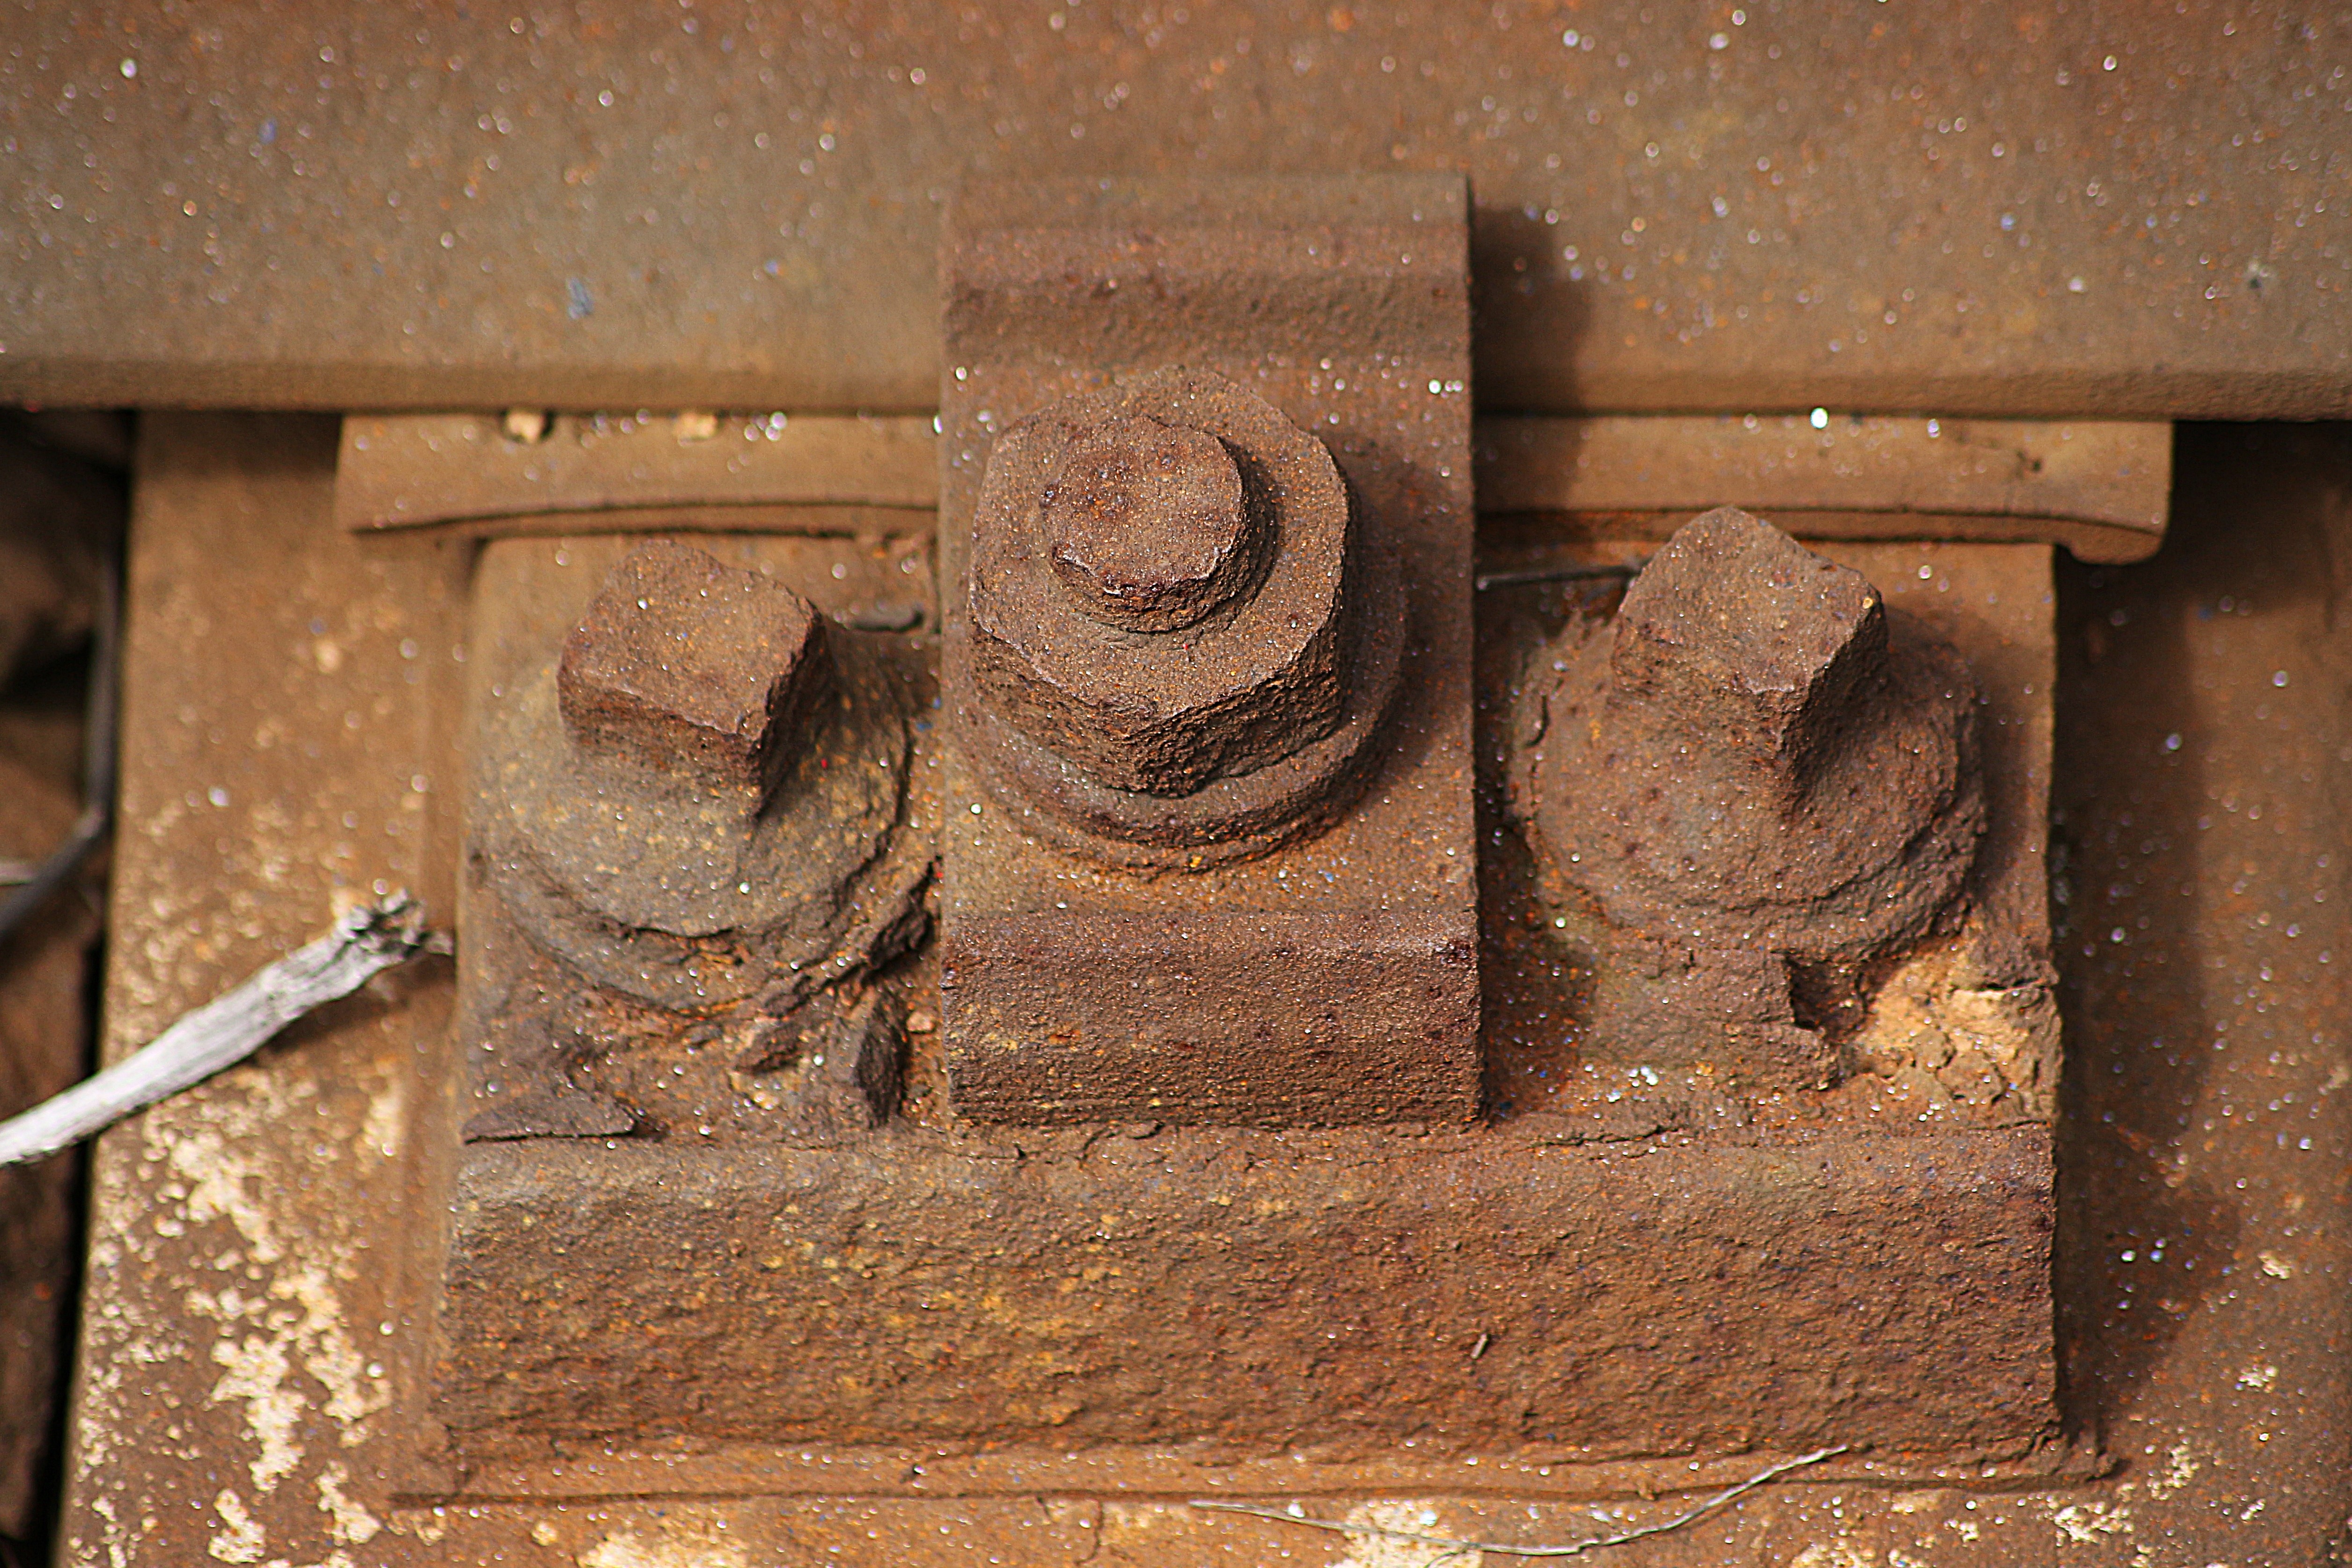
wood, track, railway, old, rail, train, close, material, tracks, iron, detail, carving, railway tracks, railway rails, ancient history